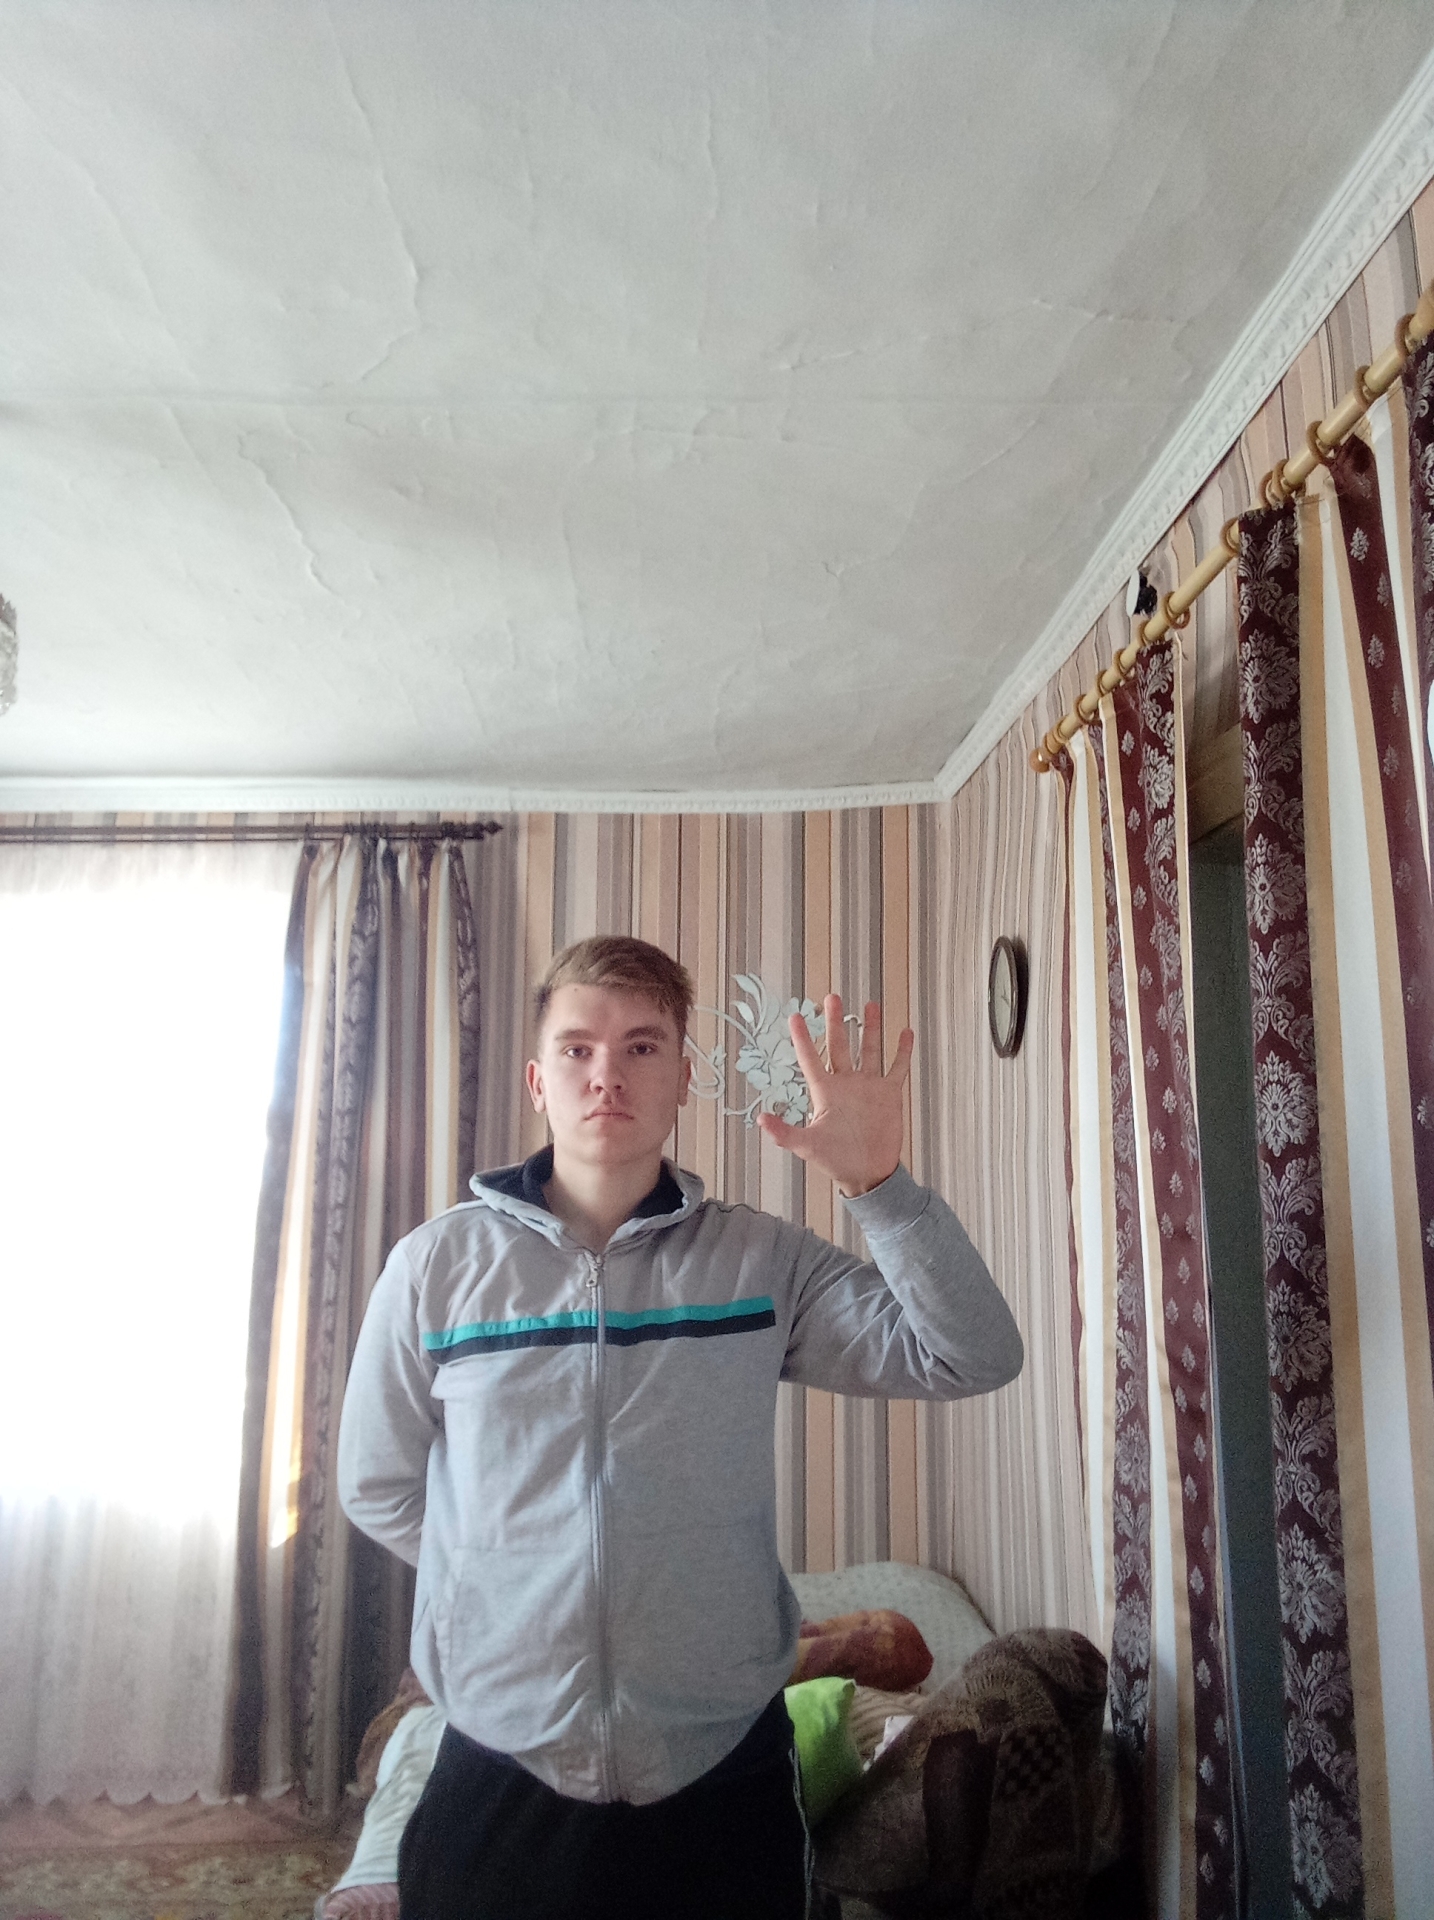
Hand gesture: palm